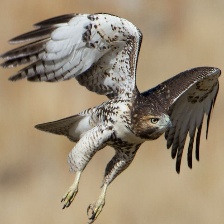
Species: RED TAILED HAWK
Scientific name: BUTEO JAMAICENSIS